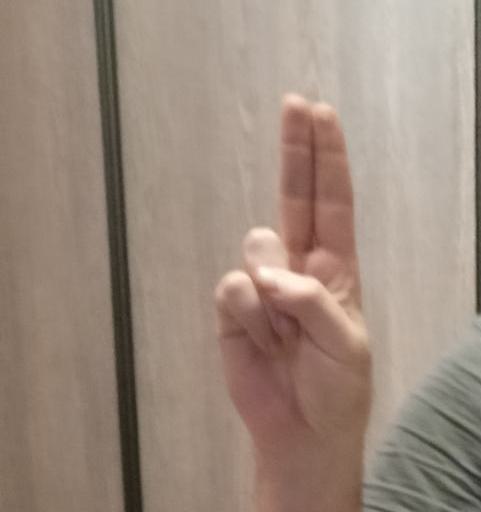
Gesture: two_up